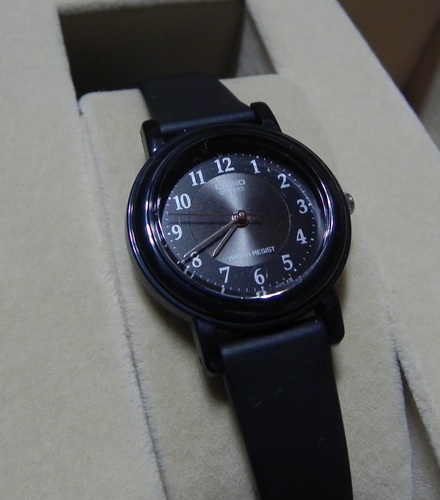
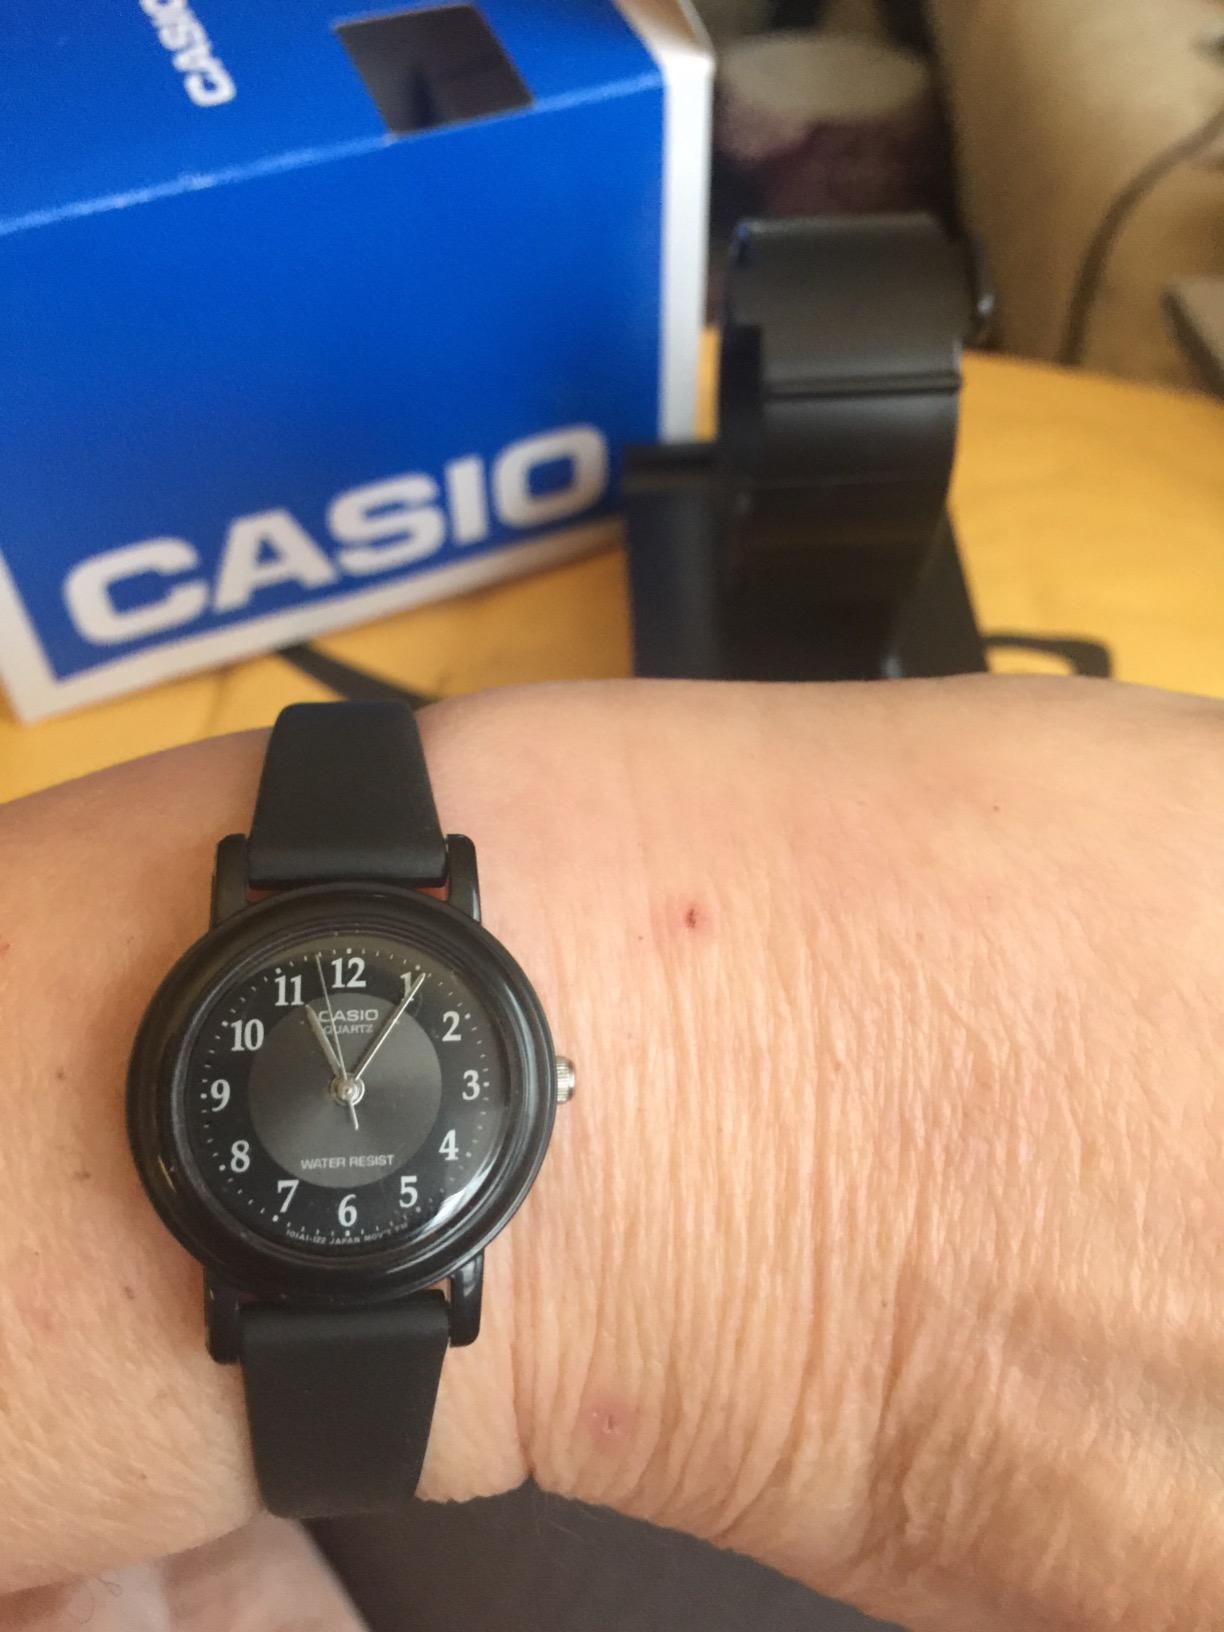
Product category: accessories_watch
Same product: yes